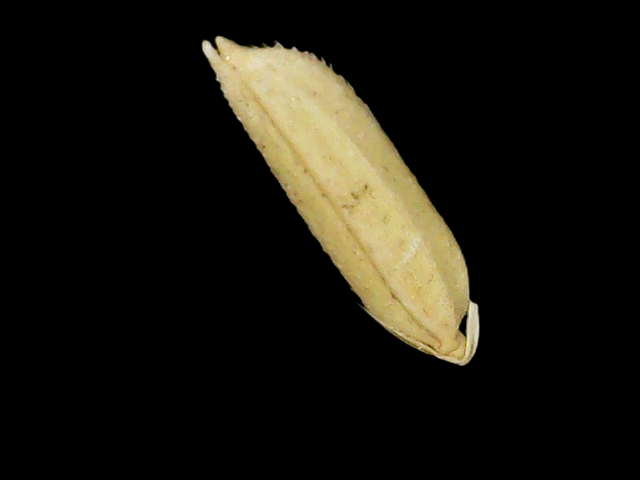
Rice variety: Binadhan26